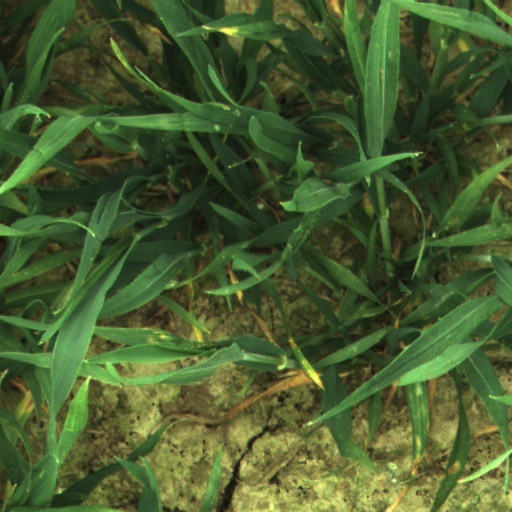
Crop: wheat